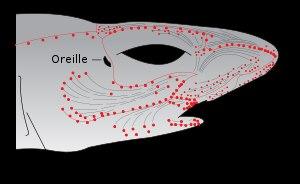
Les requins, squales ou sélachimorphes forment un super-ordre de poissons cartilagineux, possédant cinq à sept fentes branchiales sur les côtés de la tête et les nageoires pectorales qui ne sont pas fusionnées à la tête.
Les ampoules de Lorenzini sont des organes sensoriels spéciaux présents sur les Chondrichthyes, une classe de poissons, qui leur permettent de détecter des champs électromagnétiques aussi bien que des gradients de température. Parmi ces poissons, on compte les requins, les raies et les chimères.